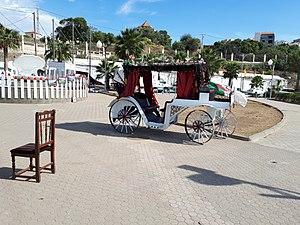
Tigzirt, est une commune de la wilaya de Tizi Ouzou, ville côtière de Kabylie en Algérie, située à 40 km au nord de Tizi Ouzou, à 120 km à l’est d’Alger et 116 km à l’ouest de Béjaïa, C'est aussi le nom d'une daïra, regroupant les communes de Tigzirt, Mizrana et Iflissen.